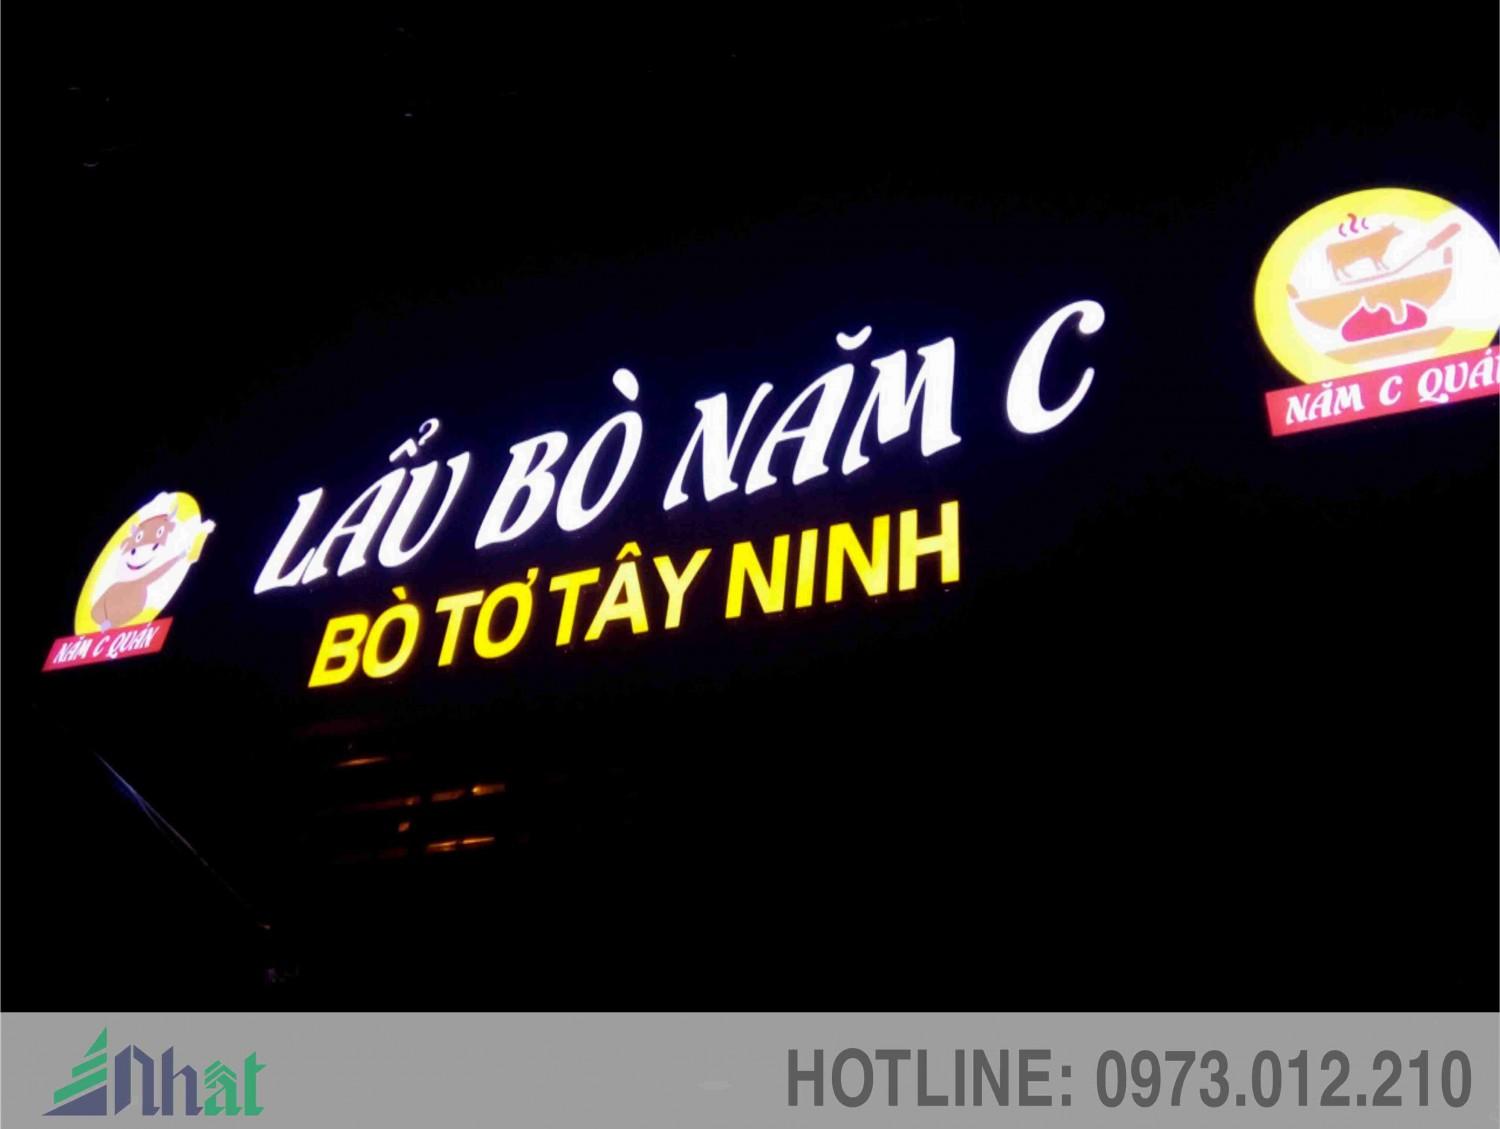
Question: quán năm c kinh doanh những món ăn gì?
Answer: quán năm c kinh doanh các món lẩu bò, bò tơ tây ninh